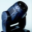
Label: lamp